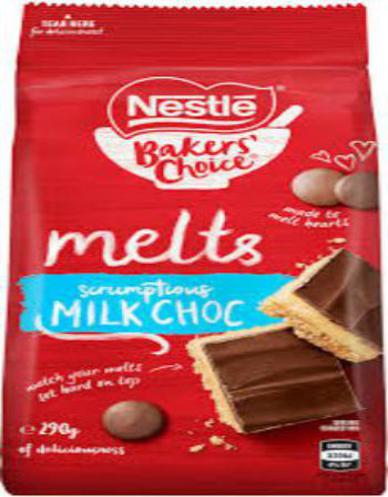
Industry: Food